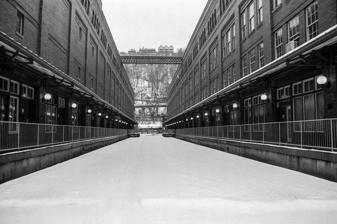
Building: Pittsburgh Terminal Properties
Country: United States of America
Year built: 1906
United States historic place Pittsburgh Terminal Warehouse and Transfer Company U.S. National Register of Historic Places Show map of Pittsburgh Show map of Pennsylvania Show map of the United States Location 333–400 East Carson Street, Pittsburgh, Pennsylvania Coordinates 40°25′47.3″N 79°59′49.39″W / 40.429806°N 79.9970528°W / 40.429806; -79.9970528 Built 1904 to 1906 Architect Charles Bickel NRHP reference No. 13000253 Added to NRHP May 8, 2013 The Pittsburgh Terminal Properties building is an historic structure on Pittsburgh ’s South Side, across the river from Downtown. The building was the Pittsburgh Terminal Warehouse and Transfer Company , located in the South Side Flats neighborhood of Pittsburgh , Pennsylvania , United States . This warehouse complex was designed by Charles Bickel and was designed in 1898, and built from 1904 to 1906.  The structure was listed in the National Register of Historic Places on May 8, 2013. History The facility was conceived as a central point of connection between road, river, and rail transport. The River and Railroad Terminal Company was incorporated on February 8, 1898 to begin the project. Major changes needed to be made to the planned area for the buildings, requiring new city ordinances. Ordinances to change the streets and clear area for building were approved on November 6, 1903. An additional ordinance was required to create the bridge over Cabot Way that holds the road (Terminal Way) which runs between the two major buildings. Contractual agreements were created with the railroads servicing the area in early 1904. They show the intended use and how interconnection with the railroad lines would work and which parties were responsible for the various costs. Construction of the buildings began on July 1, 1904, and was finally completed on May 31, 1906.  The total cost of construction was approximately $1.5 million. The building was a prominent piece of early 1900s Pittsburgh architecture. It was the subject of different art works and was featured on post cards. One of the new tenants of the building, City Center Self Storage, has a collection of these historical postcards on display in their office. During World War II, the 6th floor of the building was used to store ammunition and ordinance for the United States Department of War . The facility was in active use for warehouse and transportation until 1963. Marketing brochures from that time promote 868,000 square feet of office and warehouse space available and the availability of a teletype center. In 2006, the building was renamed River Walk Corporate Centre . Upper floors of the West Building have largely been converted into modern office space. Tenants include the Green Building Alliance, and Venture Outdoors. East Building tenants include City Center Self Storage, ProFromGo Internet Marketing, and Harry Giglio Photography. On February 5, 2013, Pennsylvania's Historic Preservation Board unanimously approved Pittsburgh Terminal Properties application for historic status in a listing on the National Register of Historic Places. “The Highline”: Terminal Way in 2023, closed to vehicular traffic In 2016, the buildings were bought by McKnight Realty Partners , and is currently being converted into The Highline, a creative and chic office complex with retail on the first floor. It will also include a 521 space parking garage, bike storage, a public fitness center, and green space, which can be used for events. References